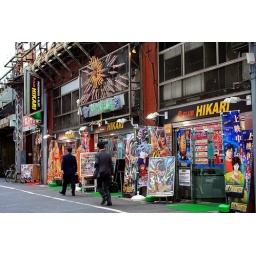
around Kanda Station. 17-Apr-2009. Kanda Station was once the nearest railroad station to the house where I used to live.